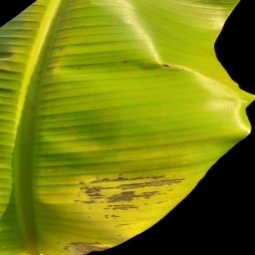
Label: Potassium